KF Teuta

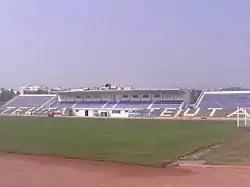
Niko Dovana Stadium

The club play their home games at the Niko Dovana Stadium which was built in 1965 and currently has a capacity of around 13,000. The stadium was previously known as the Lokomotiva Stadium between 1958 and 1991 during Communism while the club was named Lokomotiva Durrës. The stadium has also been host to the Albania national team in 2010 where they played a friendly against Uzbekistan. During the 2013–14 season, according to the club's official website the average league attendance was 2,638.